Litvinism

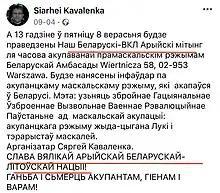
Belarusian oppositionist Siarhei Kavalenka wishes glory to the great Aryan Belarusian–Lithuanian nation

On 20 February 1918, the Rada of the Belarusian Democratic Republic formed a government, announced the Belarusian Democratic Republic in 9 March 1918, and on 25 March 1918 declared its independence, but these were mostly symbolic acts, as the state's development was restricted by the Bolsheviks, Germans, and later Poles. In 1918, the Republic of Lithuania was one of the first countries to recognize the independence of the Belarusian Democratic Republic; however, the Belarusian territories were captured by the Red Army in December 1918 and the Belarusian government in exile moved to the Lithuanian temporary capital Kaunas, while Jazep Varonka became a minister of the Lithuanian Ministry for Belarusian Affairs. The Belarusians and Lithuanians agreed to attach Grodno to the Republic of Lithuania and to form Belarusian military units there (e.g. 1st Belarusian Regiment). In November 1920, the Government of the Belarusian Democratic Republic and the Government of Lithuania signed mutual recognition treaties. During the Genoa Conference in 1922 Vaclau Lastouski, a Prime Minister of the Belarusian Democratic Republic, and Alaksandar Ćvikievič, a Minister of Foreign Affairs in the Rada of the Belarusian Democratic Republic, recognized the Republic of Lithuania's rights to the Vilnius Region, but this was evaluated negatively by other members of the Belarusian Rada and Vaclau Lastouski resigned. In November 1923, the leadership of the Belarusian Rada departed to Prague due to the worsened relationships with the Government of Lithuania. In October 1926, Vaclau Lastouski presented to the Soviet Embassy in Kaunas a concept where he argued that the Lithuanians are "living with a foreign passport" because the Republic of Lithuania "illegally appropriated Belarusian state legacy" and that the "real " [a word in the Lithuanian language meaning "Lithuanians"] are Samogitians.